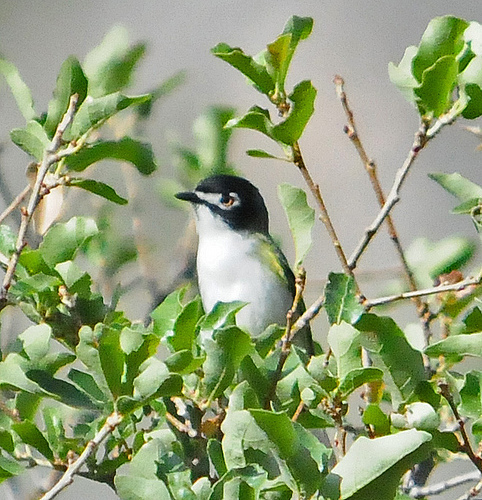
a bird with a white belly and mask and a black head and black and yellow wings.
this bird has a white belly and breast with a black crown and short pointy bill.
a small white and gray bird that is white on its entire ventral side and has dark gray head, crow, nape, back and wings.
a small bird with black on its head like a helmet.
this is a white bird with a black crown and cheek patches.
bird with white breast and black headthe bird has a white belly, small black bill, and black crown.
this bird is white, and black in color, with a black beak.
this is a small bird with a white belly, a black head, and some yellow patches on the side.
this bird has a white belly, along with a black head and short beak, with white between the eyes.
Species: Black Capped Vireo